Kevin-Prince Boateng

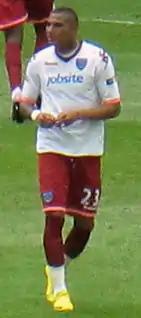
Boateng playing for Portsmouth in the 2010 FA Cup Final

English Premier League club Portsmouth signed Boateng on a three-year contract in August 2009 for a reported fee of around £4 million. On 12 September 2009, he scored his first goal for the club against Bolton Wanderers, and was named Portsmouth's joint Player of the Month. He finished his only season at the club with three goals in 22 Premier League games as they were relegated amidst financial disarray.